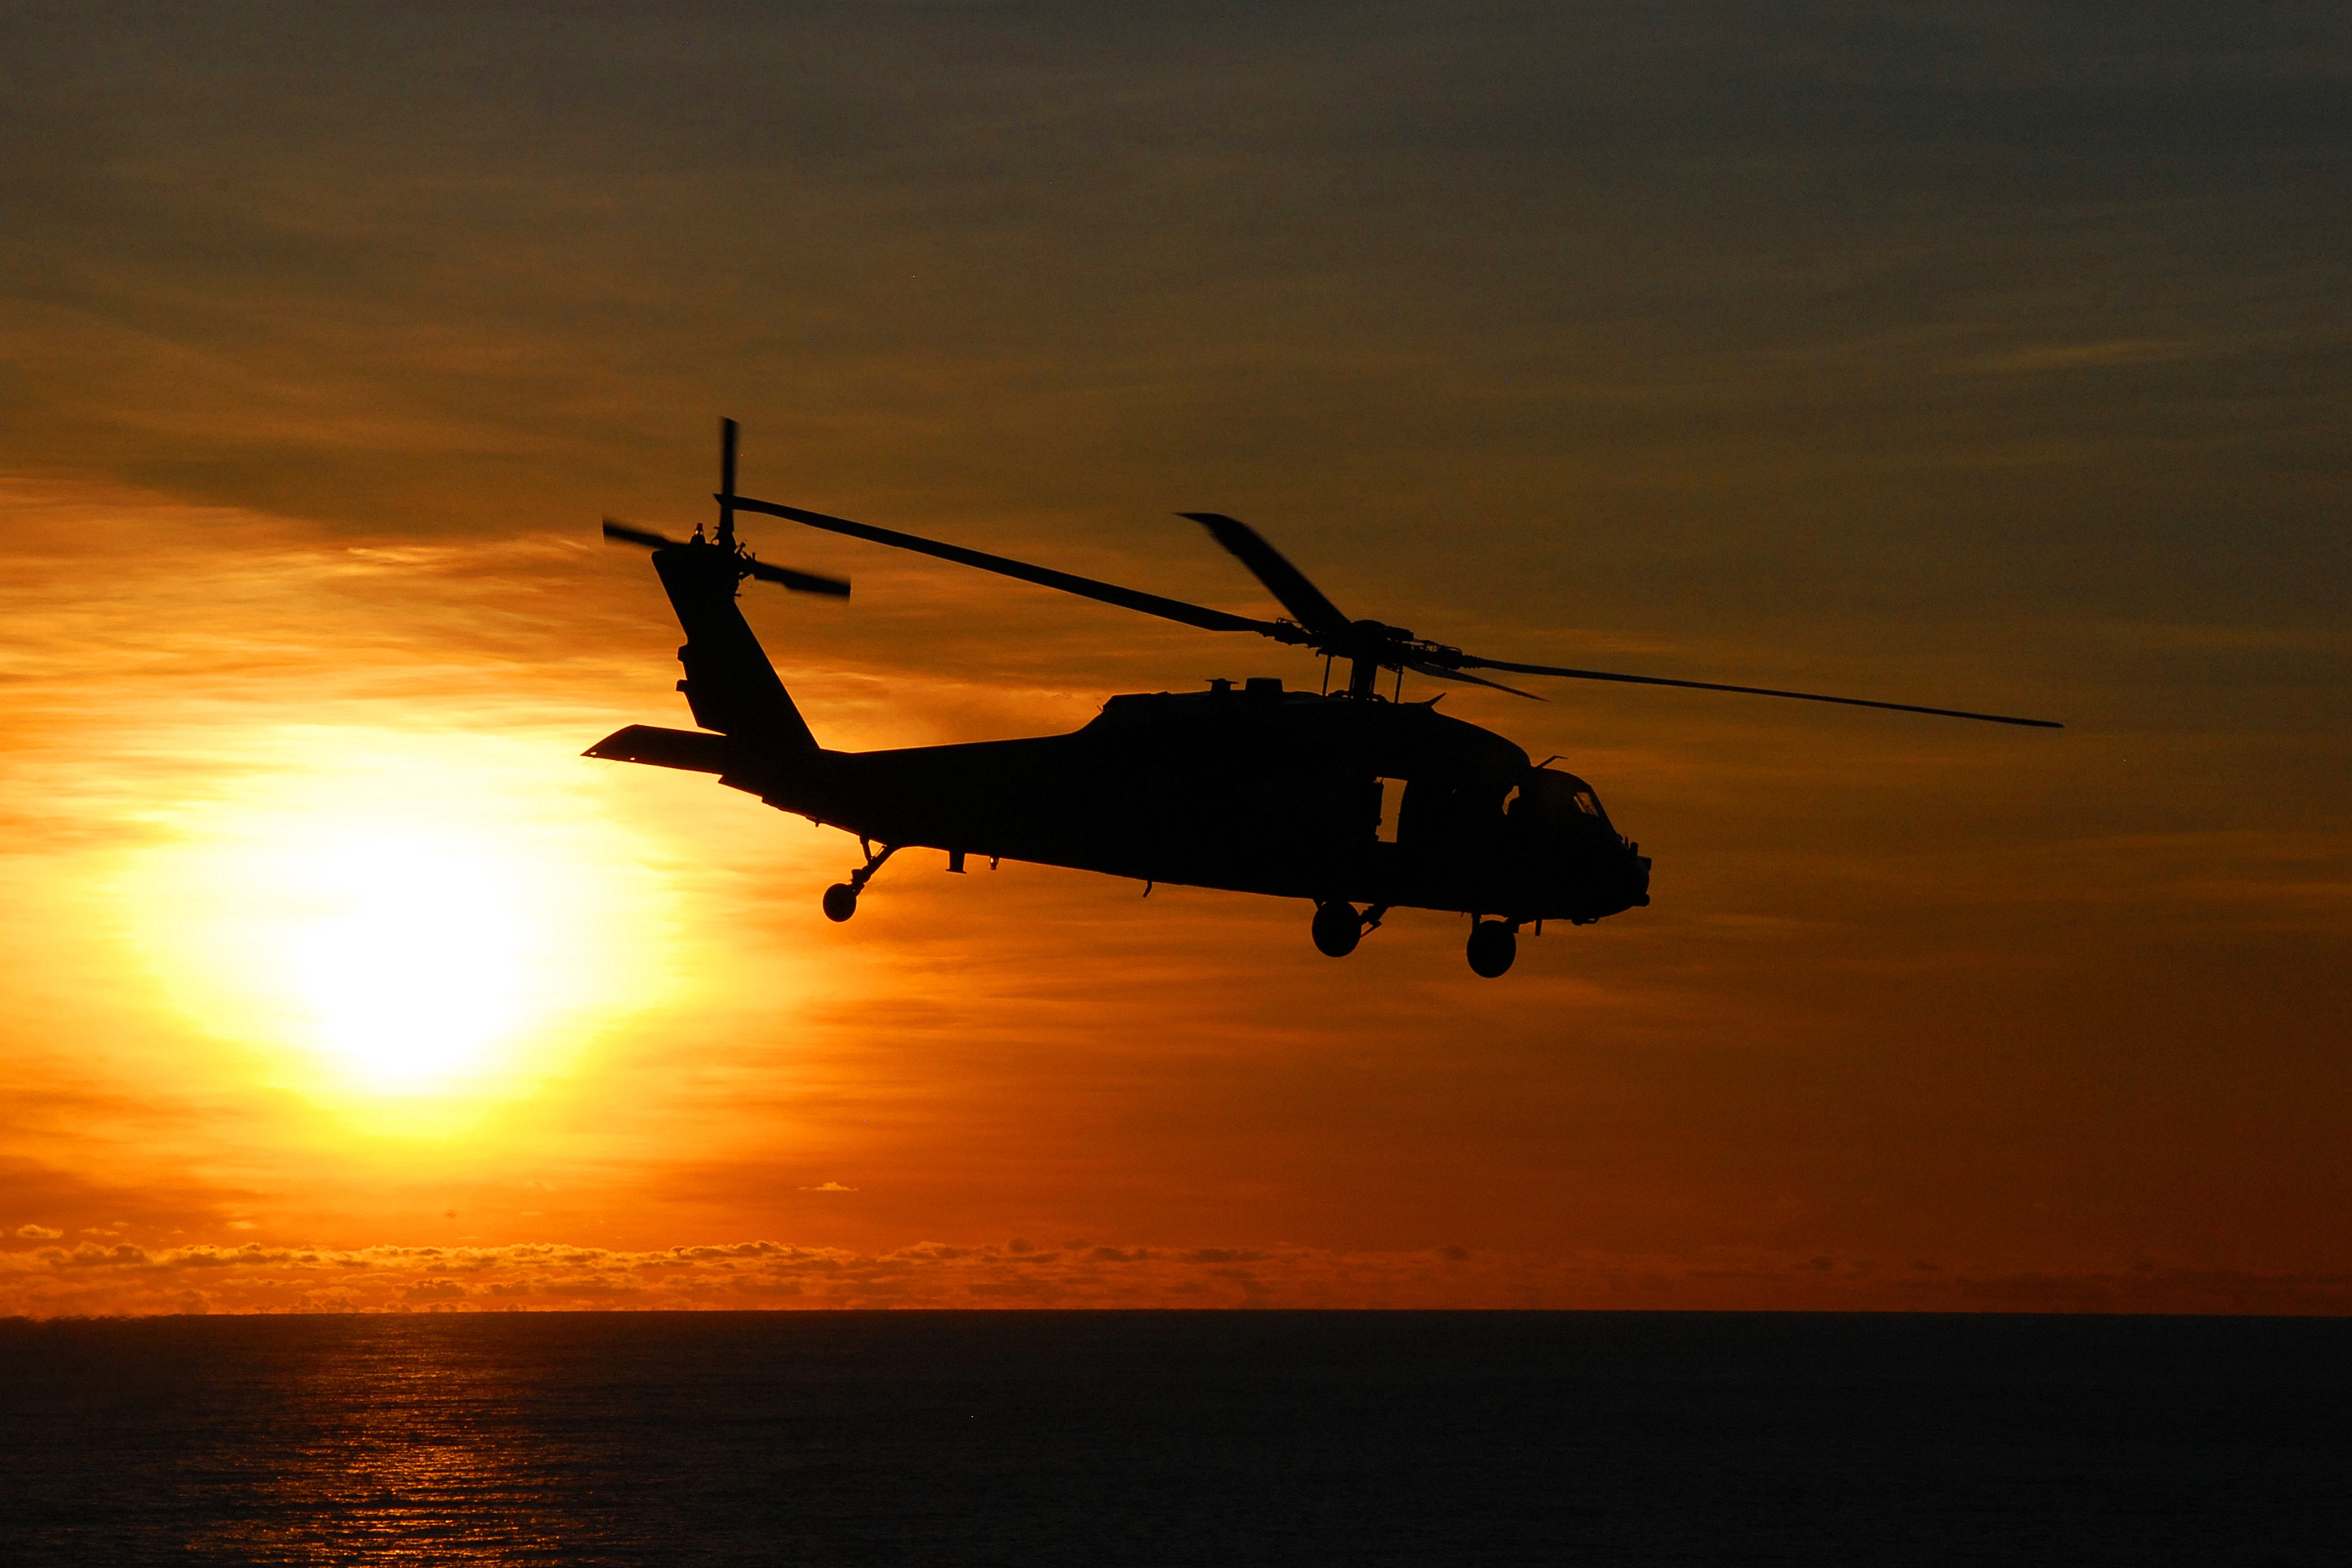
sea, silhouette, sunrise, sunset, air, flying, aircraft, military, dusk, evening, vehicle, aviation, flight, helicopter, chopper, rotorcraft, atmosphere of earth, military helicopter, sea hawk helicopter